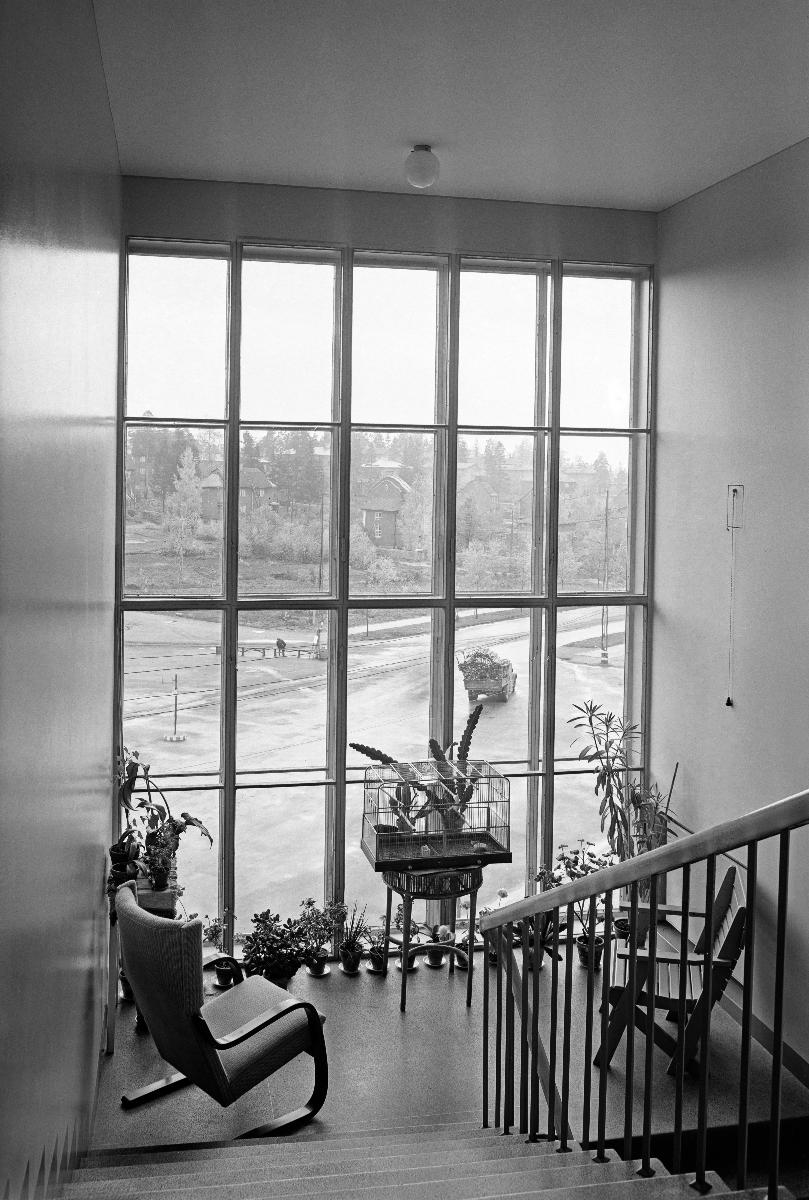
Blomsterfondenin Helenahemmet
Blomsterfondens Helenahemmet; The Helena Home of Blomsterfonden
sisällön kuvaus: Blomsterfonden säätiön Helenahemmet Käpylässä Helsingissä lokakuussa 1940. content description: The Helena Home of Blomsterfond Foundation in Käpylä October 1940. innehållsbeskrivning: Stiftelsen Blomsterfondens Helenahem i Kottby, Helsingfors i oktober 1940.
Kuvaaja: Sundström, Hugo, kuvaaja
Vuosi: 1940
Paikka: Suomi, Uusimaa, Helsinki, Käpylä Helsinki
Aiheet: HBL; rakennukset; sisäkuva; vanhustenhuoltolaitokset; porrastilat; ikkunat; Eva Kuhlefelt-Ekelund; buildings; architecture; interior; home for elderly people; staircases; windows; institutions for elderly care; byggnader; arkitektur; äldreboende; interiör; trappor; trappuppgång; fönster; vårdinrättningar för äldre; trapphus